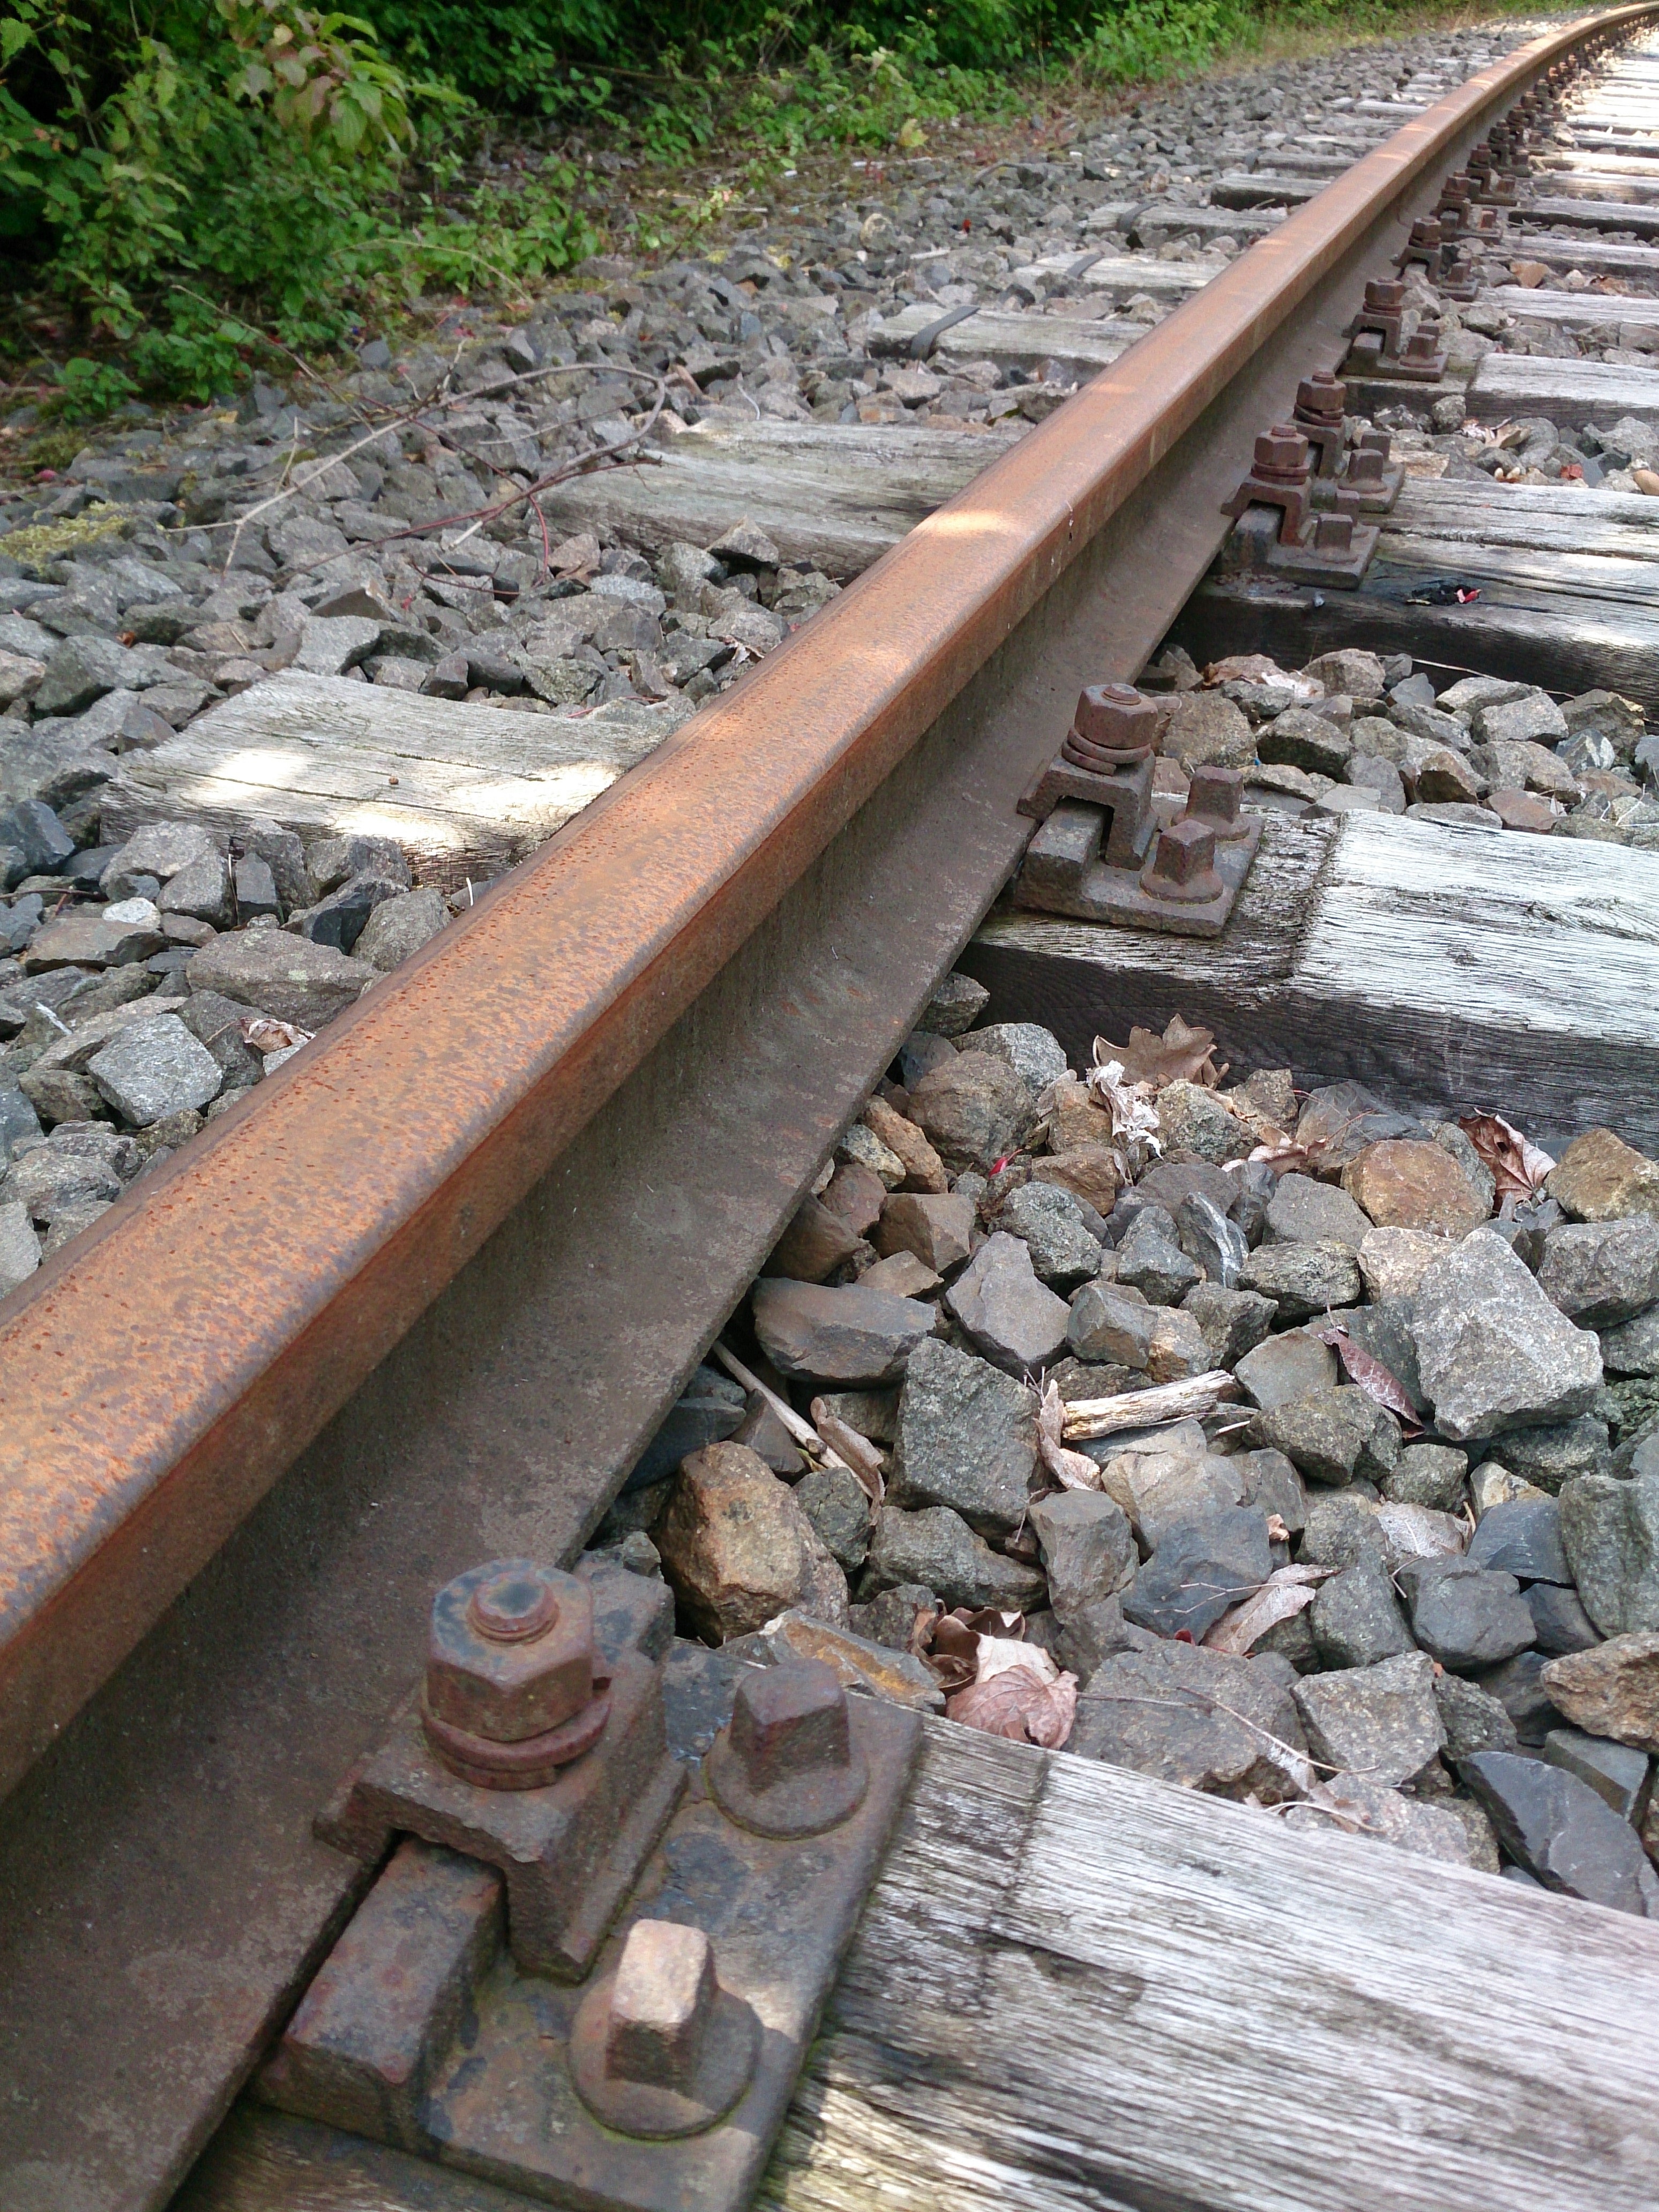
wood, track, railway, old, train, transport, romantic, sad, machines, railroad track, railways, stainless, rail traffic, shut down, wooden sleepers